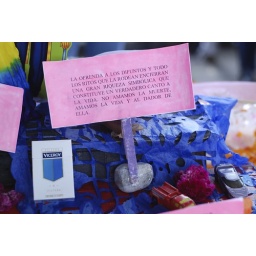
Offerings of cigarettes and toy cars - what the dead person liked in life